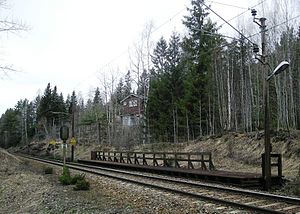
Rundelen Station
Rundelen Station er en tidligere jernbanestation på Gjøvikbanen, der ligger i Lunner kommune i Oppland fylke i Norge.